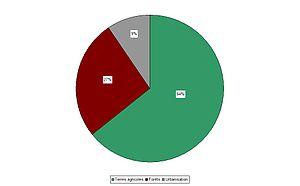
Utilisation du sol - Commune de Meikirch (Suisse) - 2009
Meikirch est une commune suisse du canton de Berne, située dans l'arrondissement administratif de Berne-Mittelland.